Nueva Vizcaya

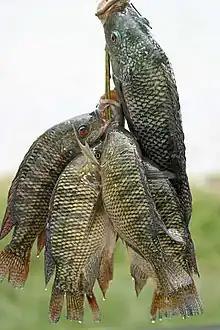
Fresh tilapia catch

Nueva Vizcaya is home to about 18 indigenous peoples, which includes the major tribes of the Ifugao , Gaddang , Isinai , Dumagat , Kalanguya , and the Bugkalot . Indigenous peoples' groups have filed for ancestral domain titles covering parts of the province.